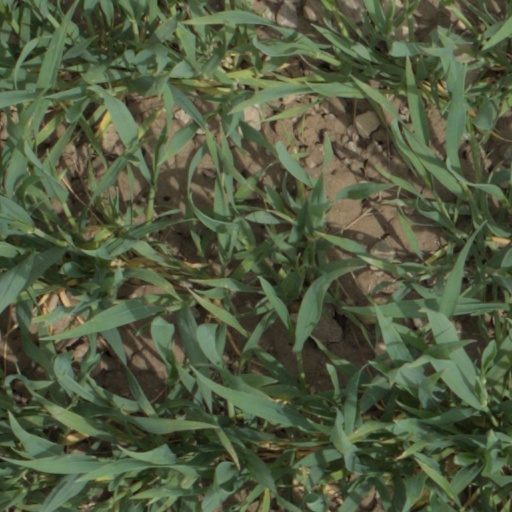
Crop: wheat